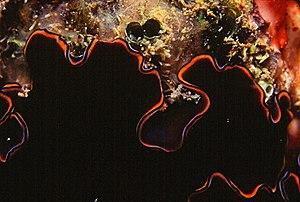
Pseudobiceros hymanae Newman &amp
Pseudobiceros est un genre de vers plats polyclades de la famille des Pseudocerotidae.